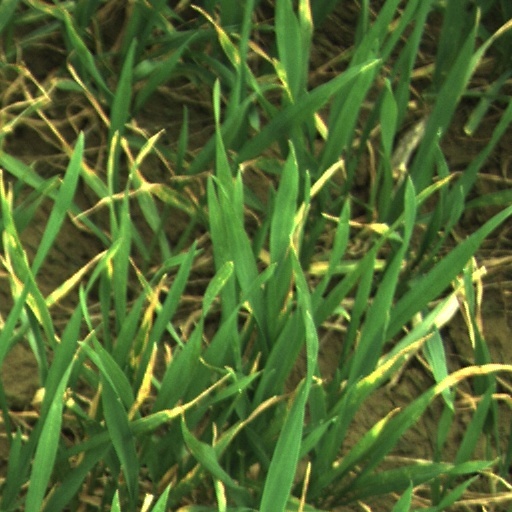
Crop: wheat